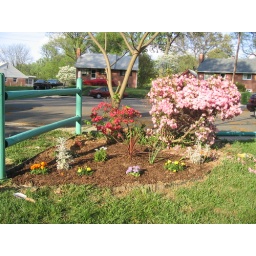
With it being springtime, it was time to plant some flowers in the front yard.